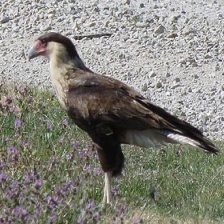
Species: CRESTED CARACARA
Scientific name: CARACARA CHERIWAY